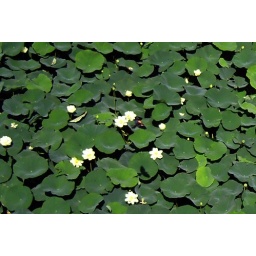
red wing blackbird flew in right under my camera on a stick.